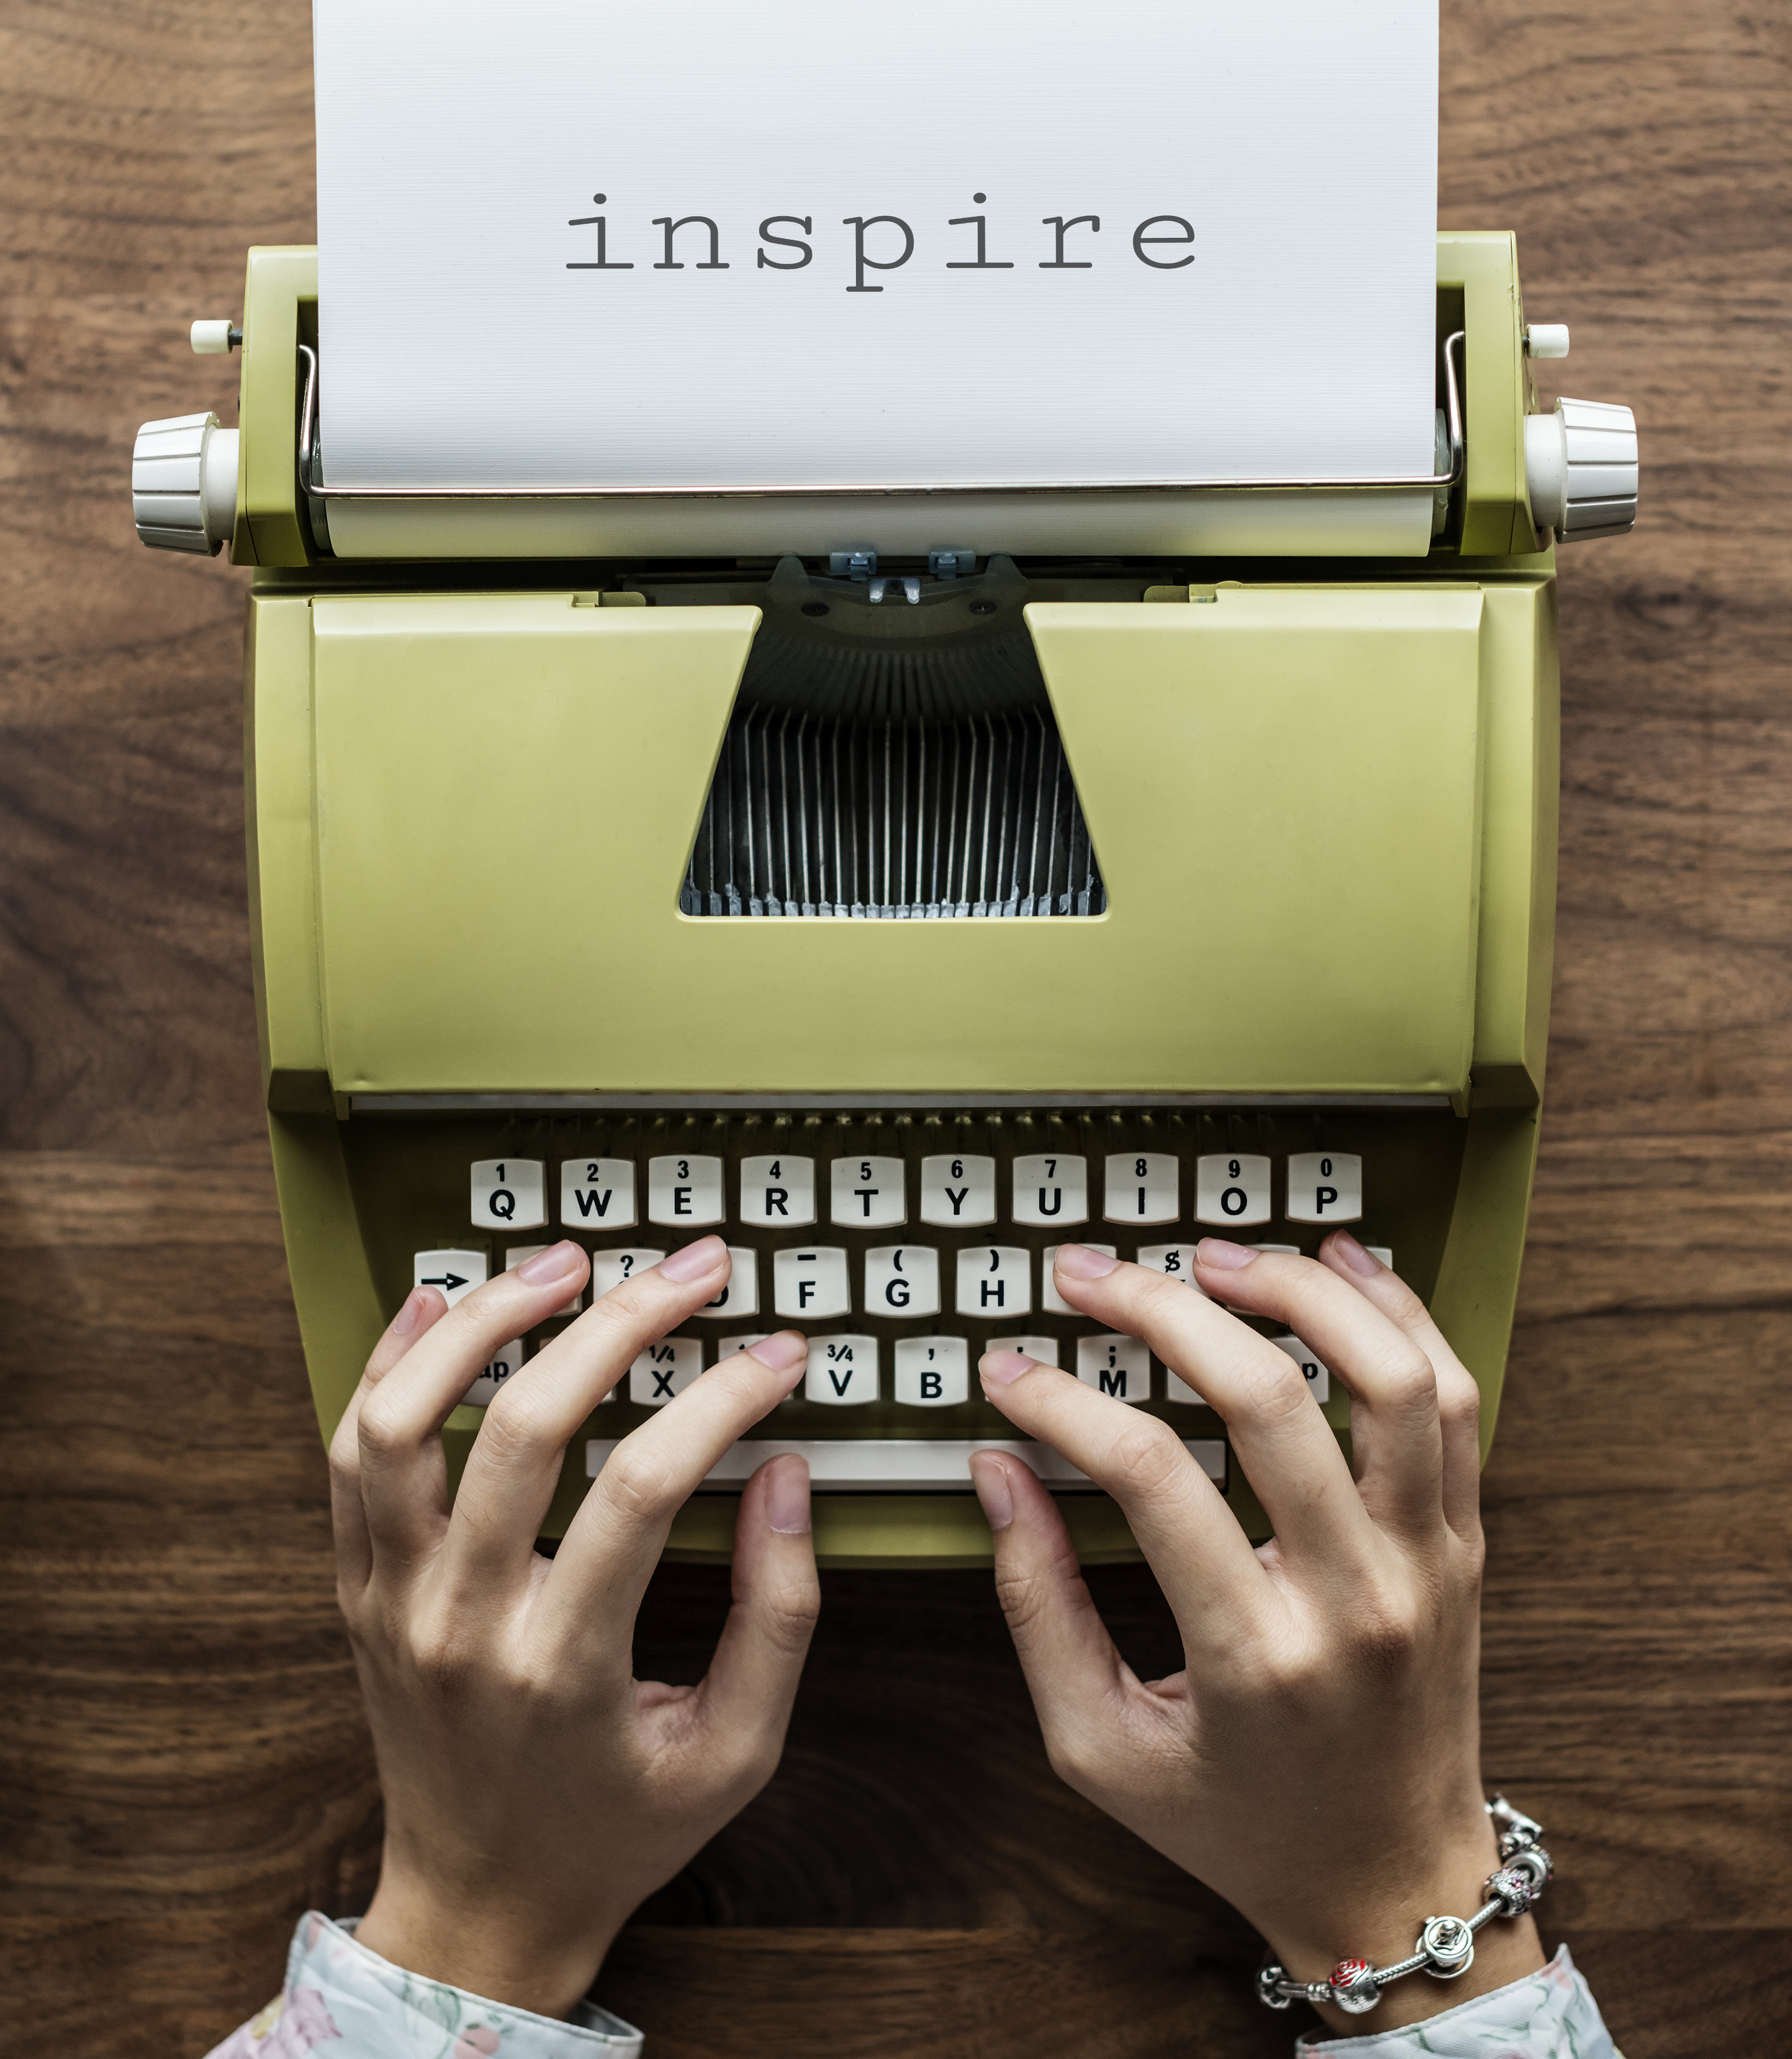
aerial, analog, analogue, analysis, author, background, business, cafe, career, classic, communication, computer, connection, copy space, creative, device, digital, document, editorial, enjoying, equipment, flat lay, flatlay, freelancer, hand, home, hot drink, important, inspiration, inspire, internet, journalist, keyboard, laptop, lifestyle, machine, management, marketing, network, notebook, objects, office, old fashion, paper, person, publish, reading, retro, screen, social media, social network, story, technology, tool, type, typescript, typewriter, typing, vintage, wireless, wooden table, work, work from home, working, workspace, write, writer, office supplies, office equipment, font